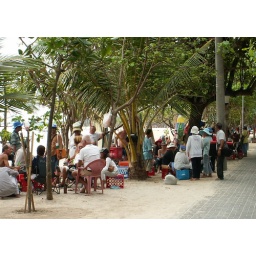
People under the trees on Kuta beach